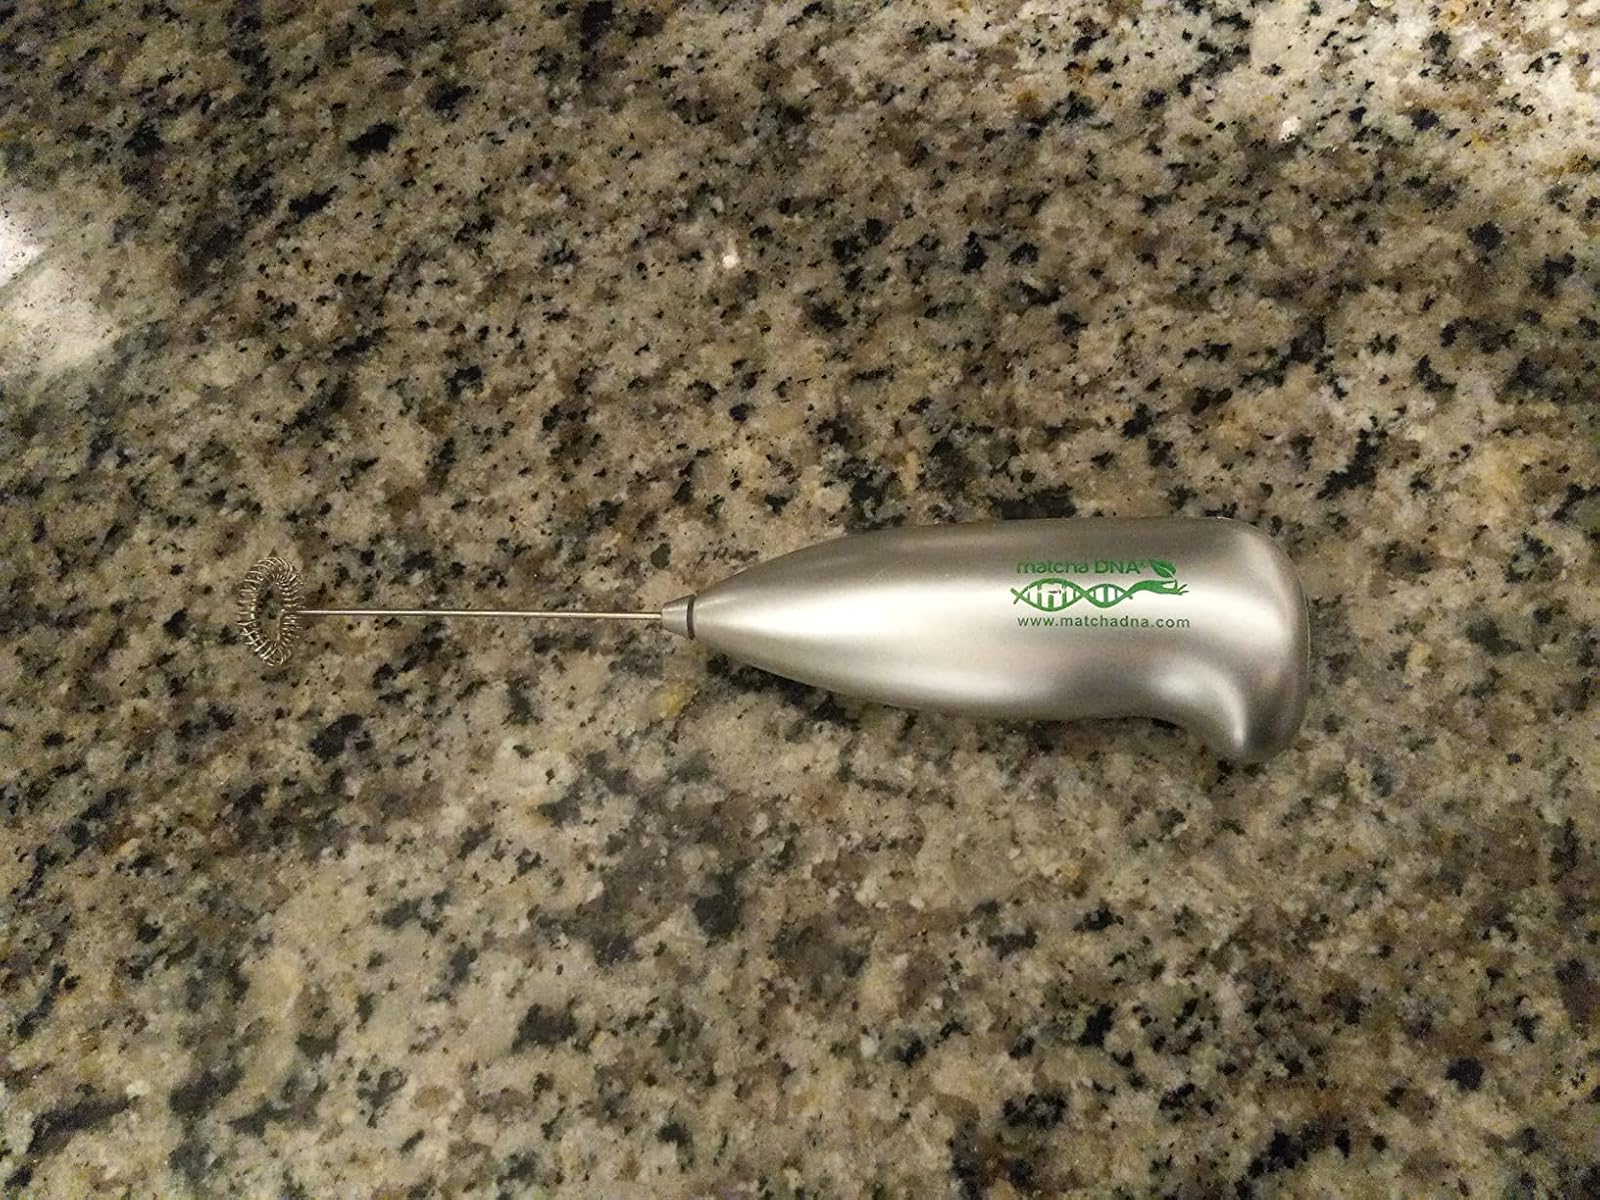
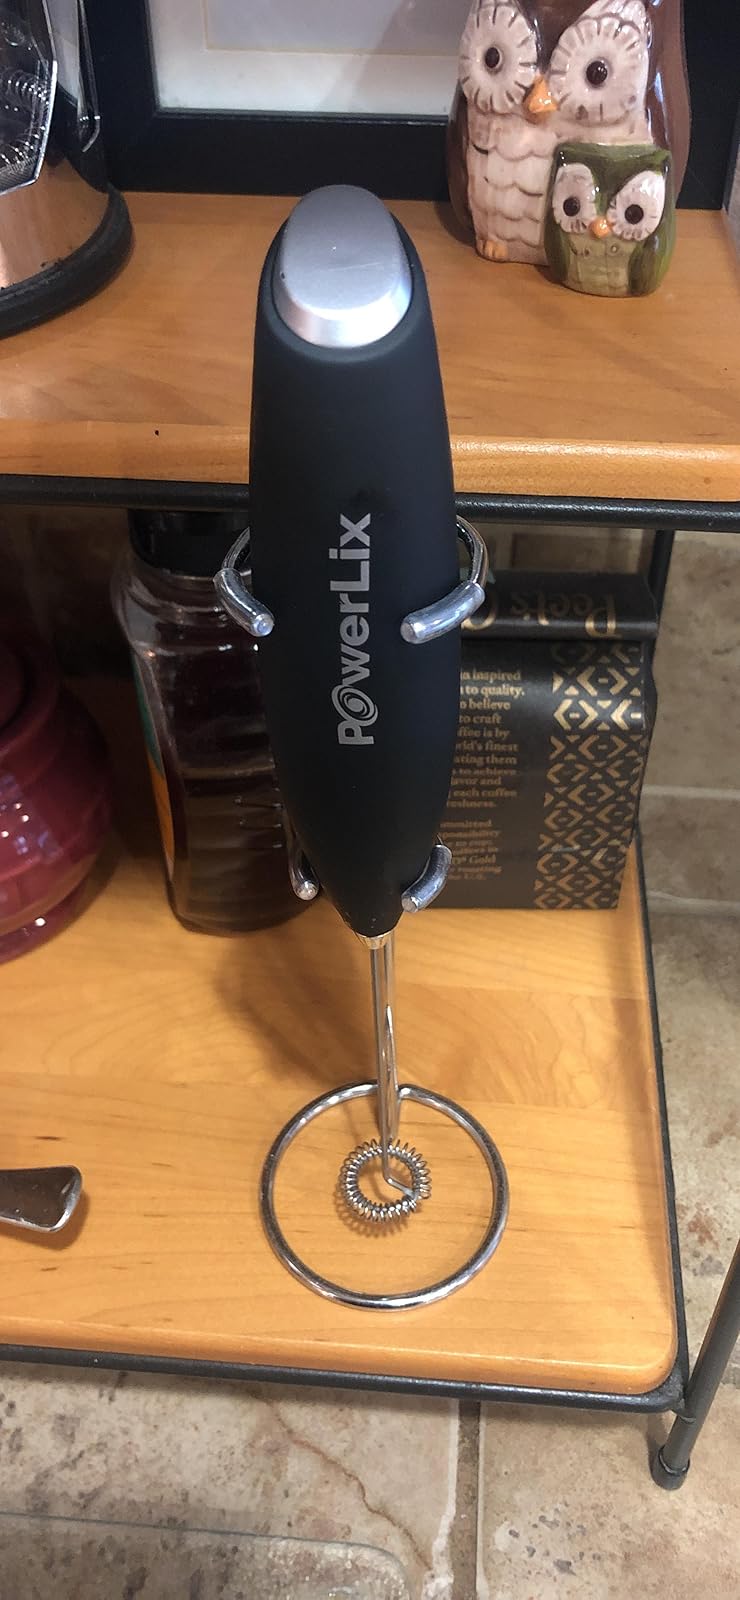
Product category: items_mixer
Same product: no